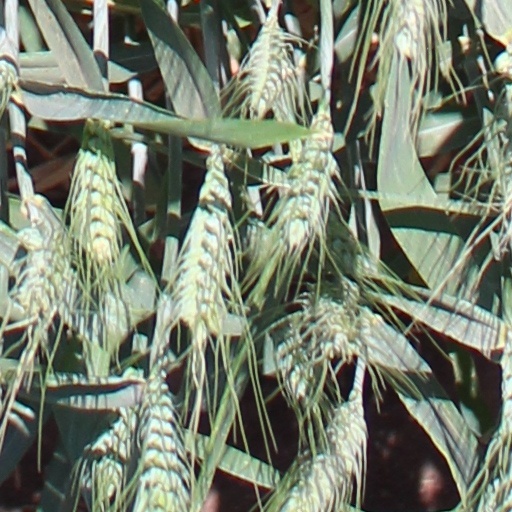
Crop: wheat